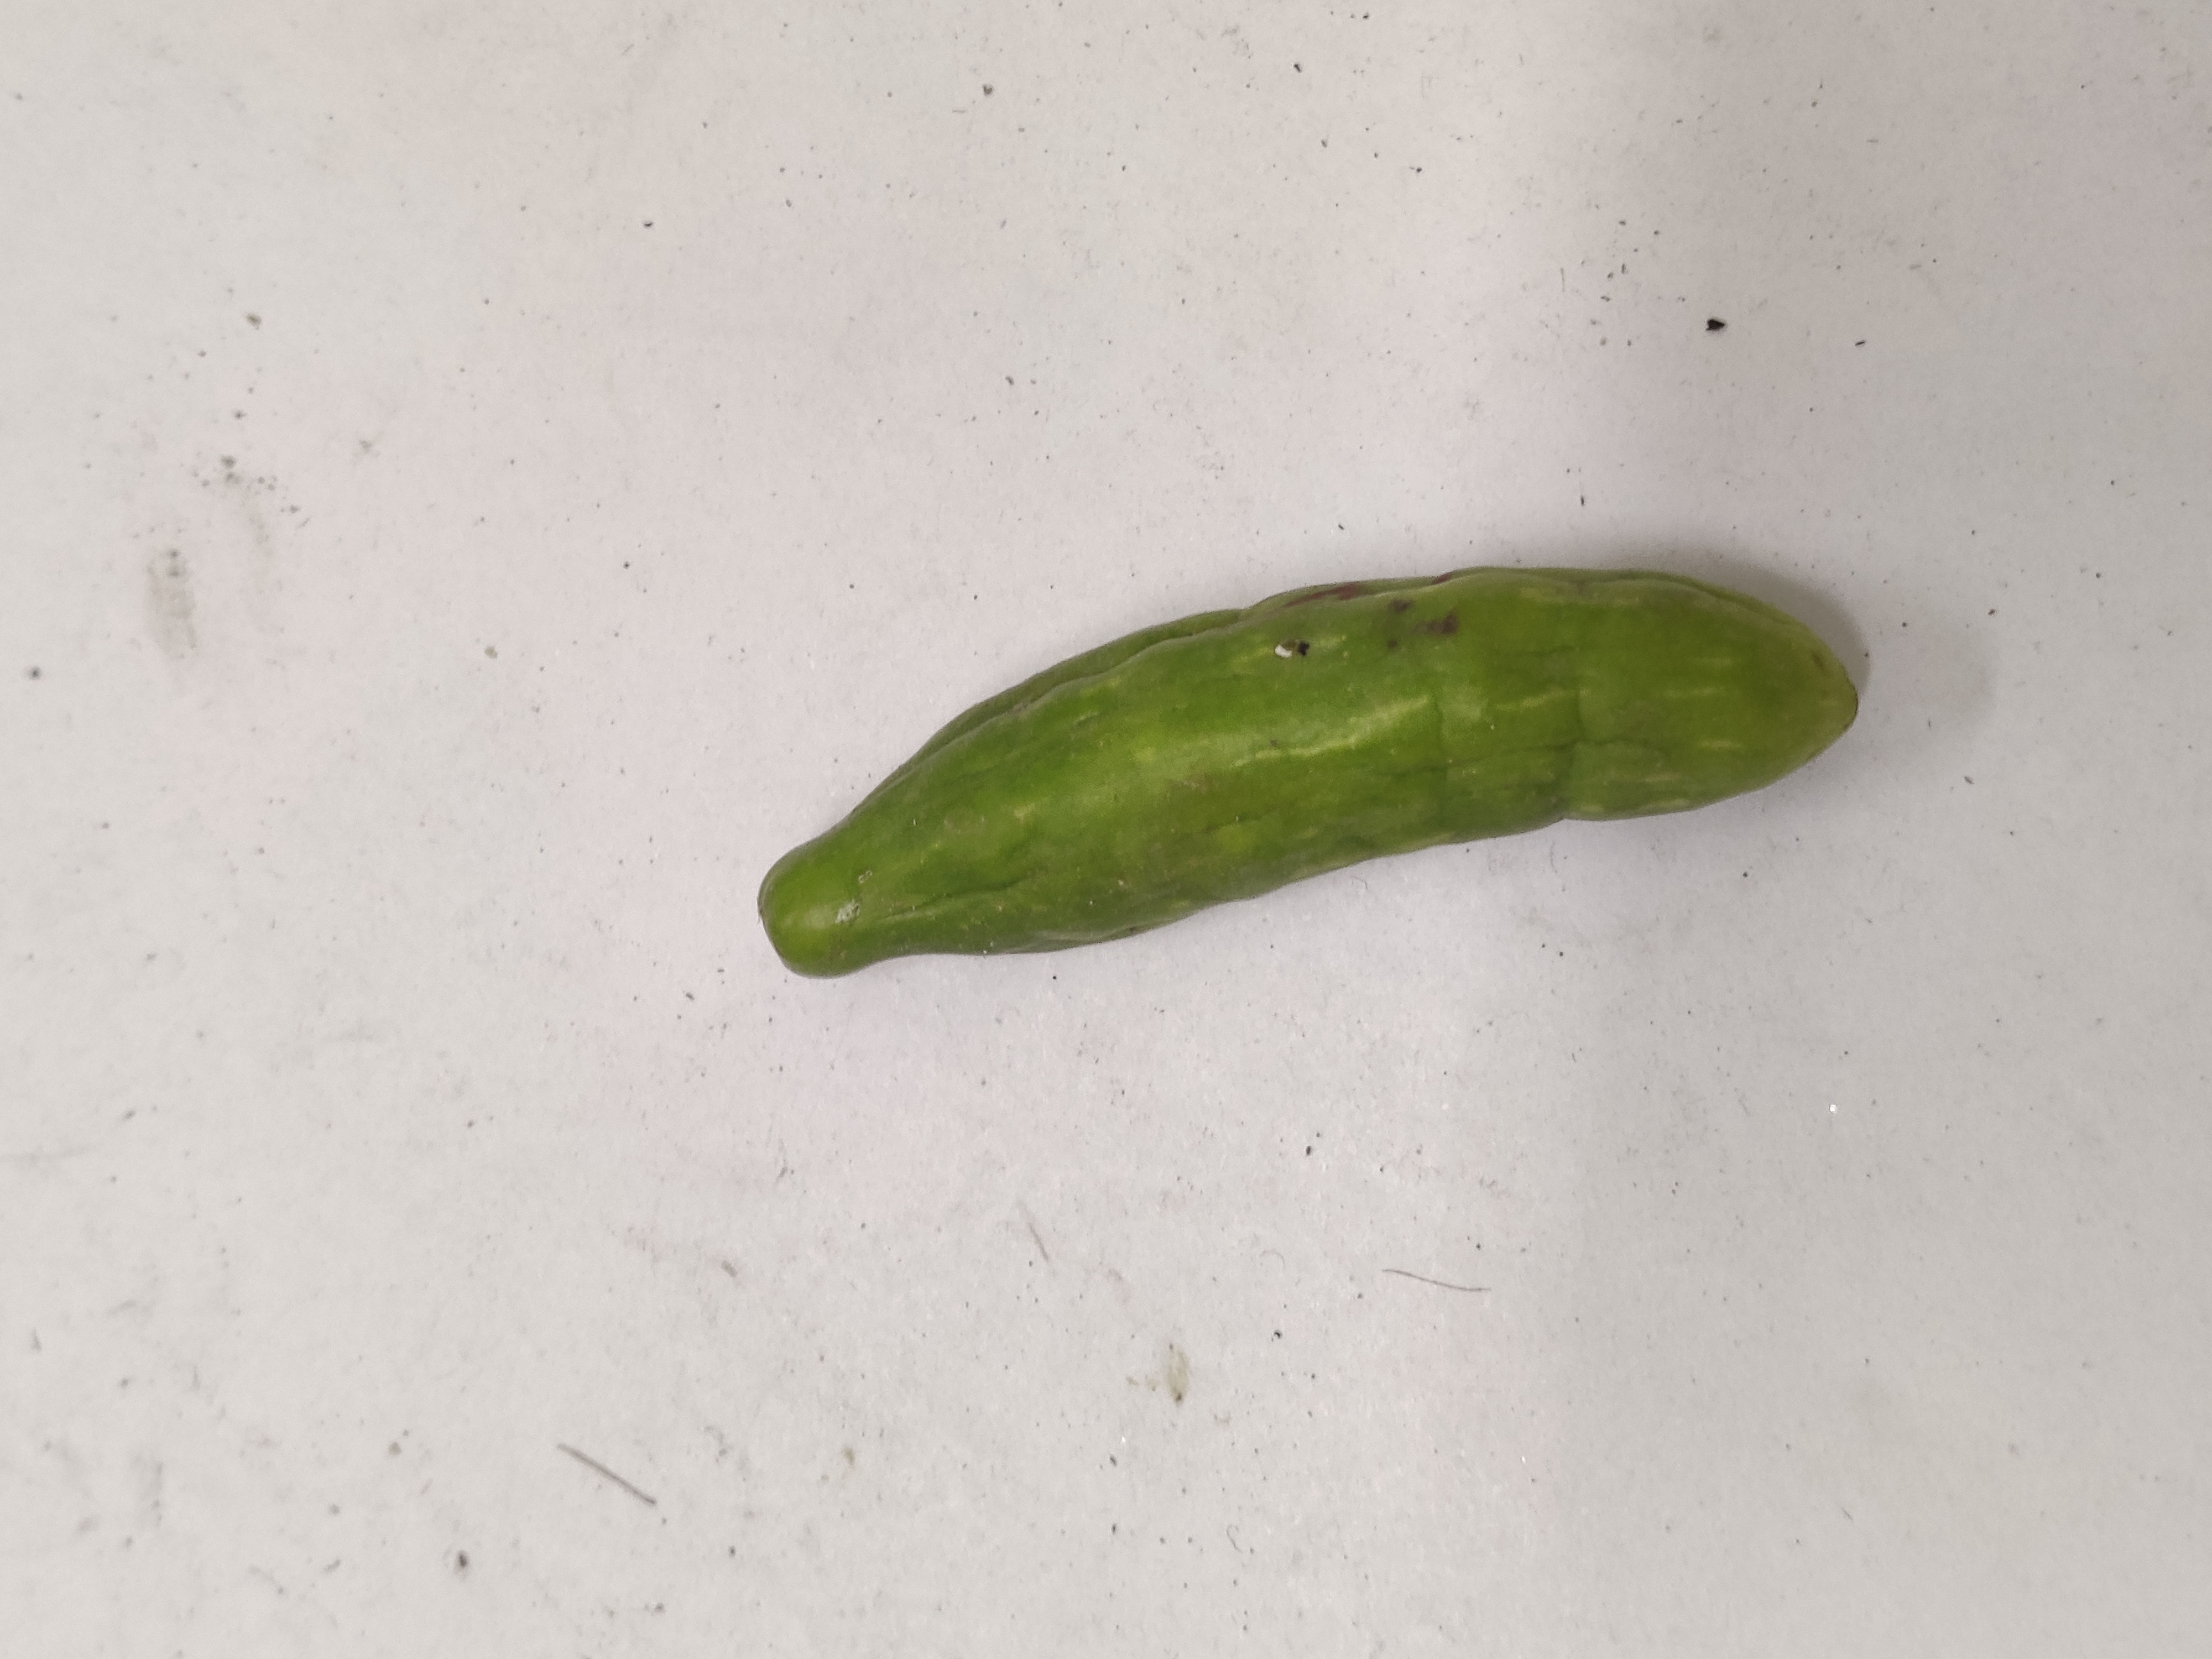
Crop: Ivy Gourd
Condition: Severely Damaged